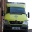
Label: ambulance